James G. Fair

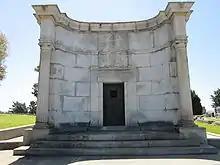
Fair's mausoleum at Holy Cross

In 1861, Fair married Theresa Rooney, who had been keeping a boarding house. She divorced him in 1883 on grounds of "habitual adultery" and brought up their four children on her own, with a very considerable settlement.